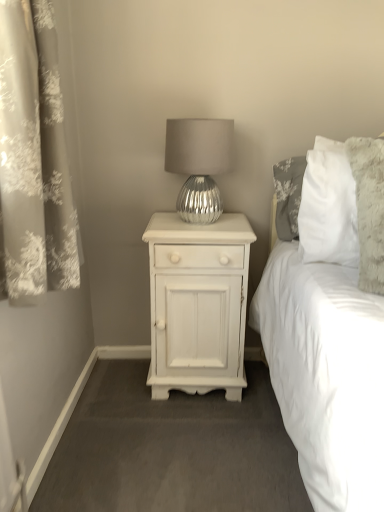
Question: There is one curtain on the left side of white painted wood nightstand at center. Please locate it and provide its 2D coordinates.
Answer: [(0.089, 0.311)]